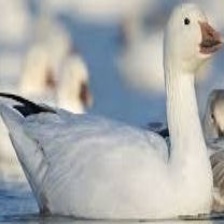
Species: SNOW GOOSE
Scientific name: ANSER CAERULESCENS
ImageNet parent category: goose